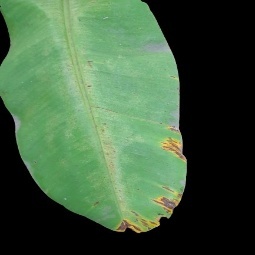
Label: Potassium